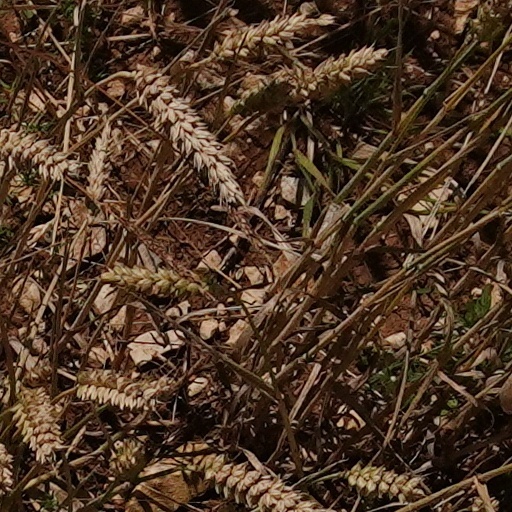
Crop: wheat